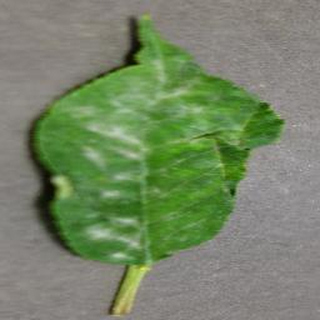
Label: cherry_powdery_mildew